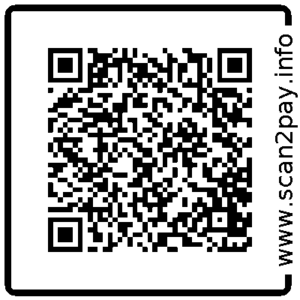
Les instructions pour la création du code QR du Conseil Européen des Paiements définissent le contenu d'un code QR qui peut être utilisé pour initier des Virements SEPA. Ce code QR contient toutes les informations nécessaires sous forme textuelle. Des codes QR compatibles avec ces instructions sont utilisés sur de nombreuses factures et demandes de paiement dans les pays qui le supportent permettant à des dizaines de millions de personnes de payer sans nécessiter de saisie manuelle des données menant à une diminution des taux d'erreurs.